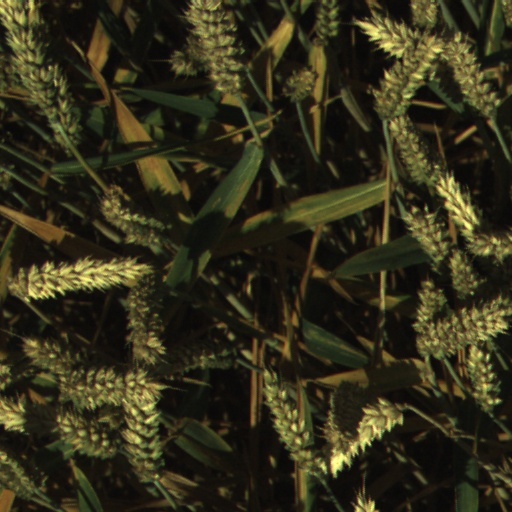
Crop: wheat